Answer in natural language. Considering the relative positions, is gray rectangular bed (marked A) to the left or right of brown colour dresser (marked C)? Choose between the following options: left or right
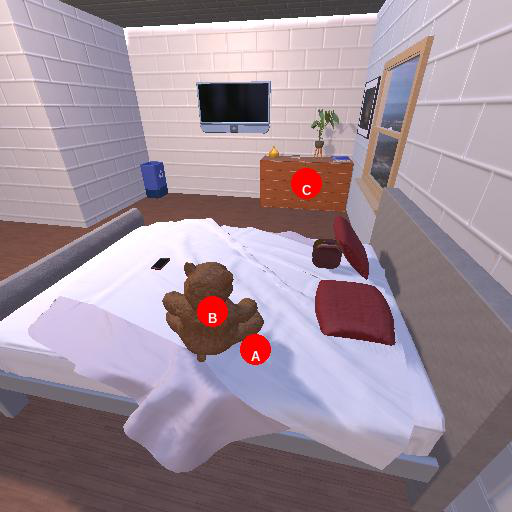
<answer>left</answer>